Sokol movement

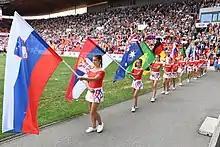
Sokol slet in Prague, 2018

Sokol members who emigrated from Czechoslovakia set up small groups abroad. This Sokol migration, for a variety of reasons, began even before the formation of Czechoslovakia, in 1918, and it intensified as a result of the World Wars and communist suppression. Bohemian, Moravian, and Slovak immigrants and Czech-American citizens started the American Sokol Organization in St. Louis, Missouri, in 1865, only three years after the first Prague Sokol. By 1878, the United States had 13 Sokol chapters.